Somalia

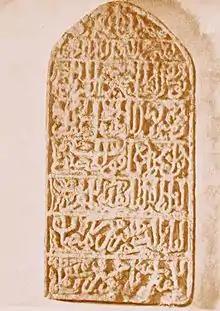
Stone tablet from the 14th century in the Wadaad orthography

With a significant improvement in local security, Somali expatriates began returning to the country for investment opportunities. Coupled with modest foreign investment, the inflow of funds have helped the Somali shilling increase considerably in value. By March 2014, the currency had appreciated by almost 60% against the U.S. dollar over the previous 12 months. The Somali shilling was the strongest among the 175 global currencies traded by Bloomberg, rising close to 50 percentage points higher than the next most robust global currency over the same period.